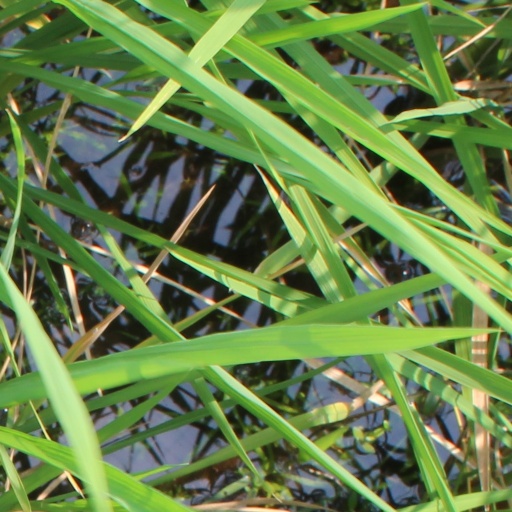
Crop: rice